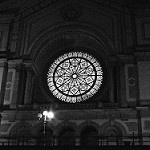
Label: B & W